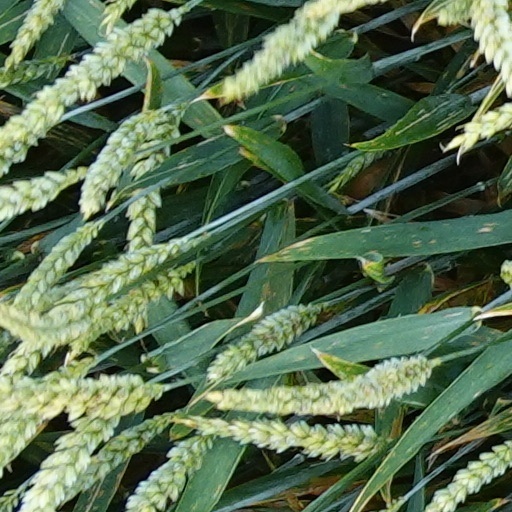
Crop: wheat